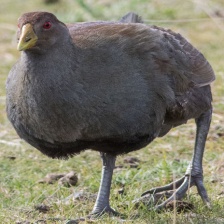
Species: TASMANIAN HEN
Scientific name: TRIBONYX MORTIERII
ImageNet parent category: european_gallinule